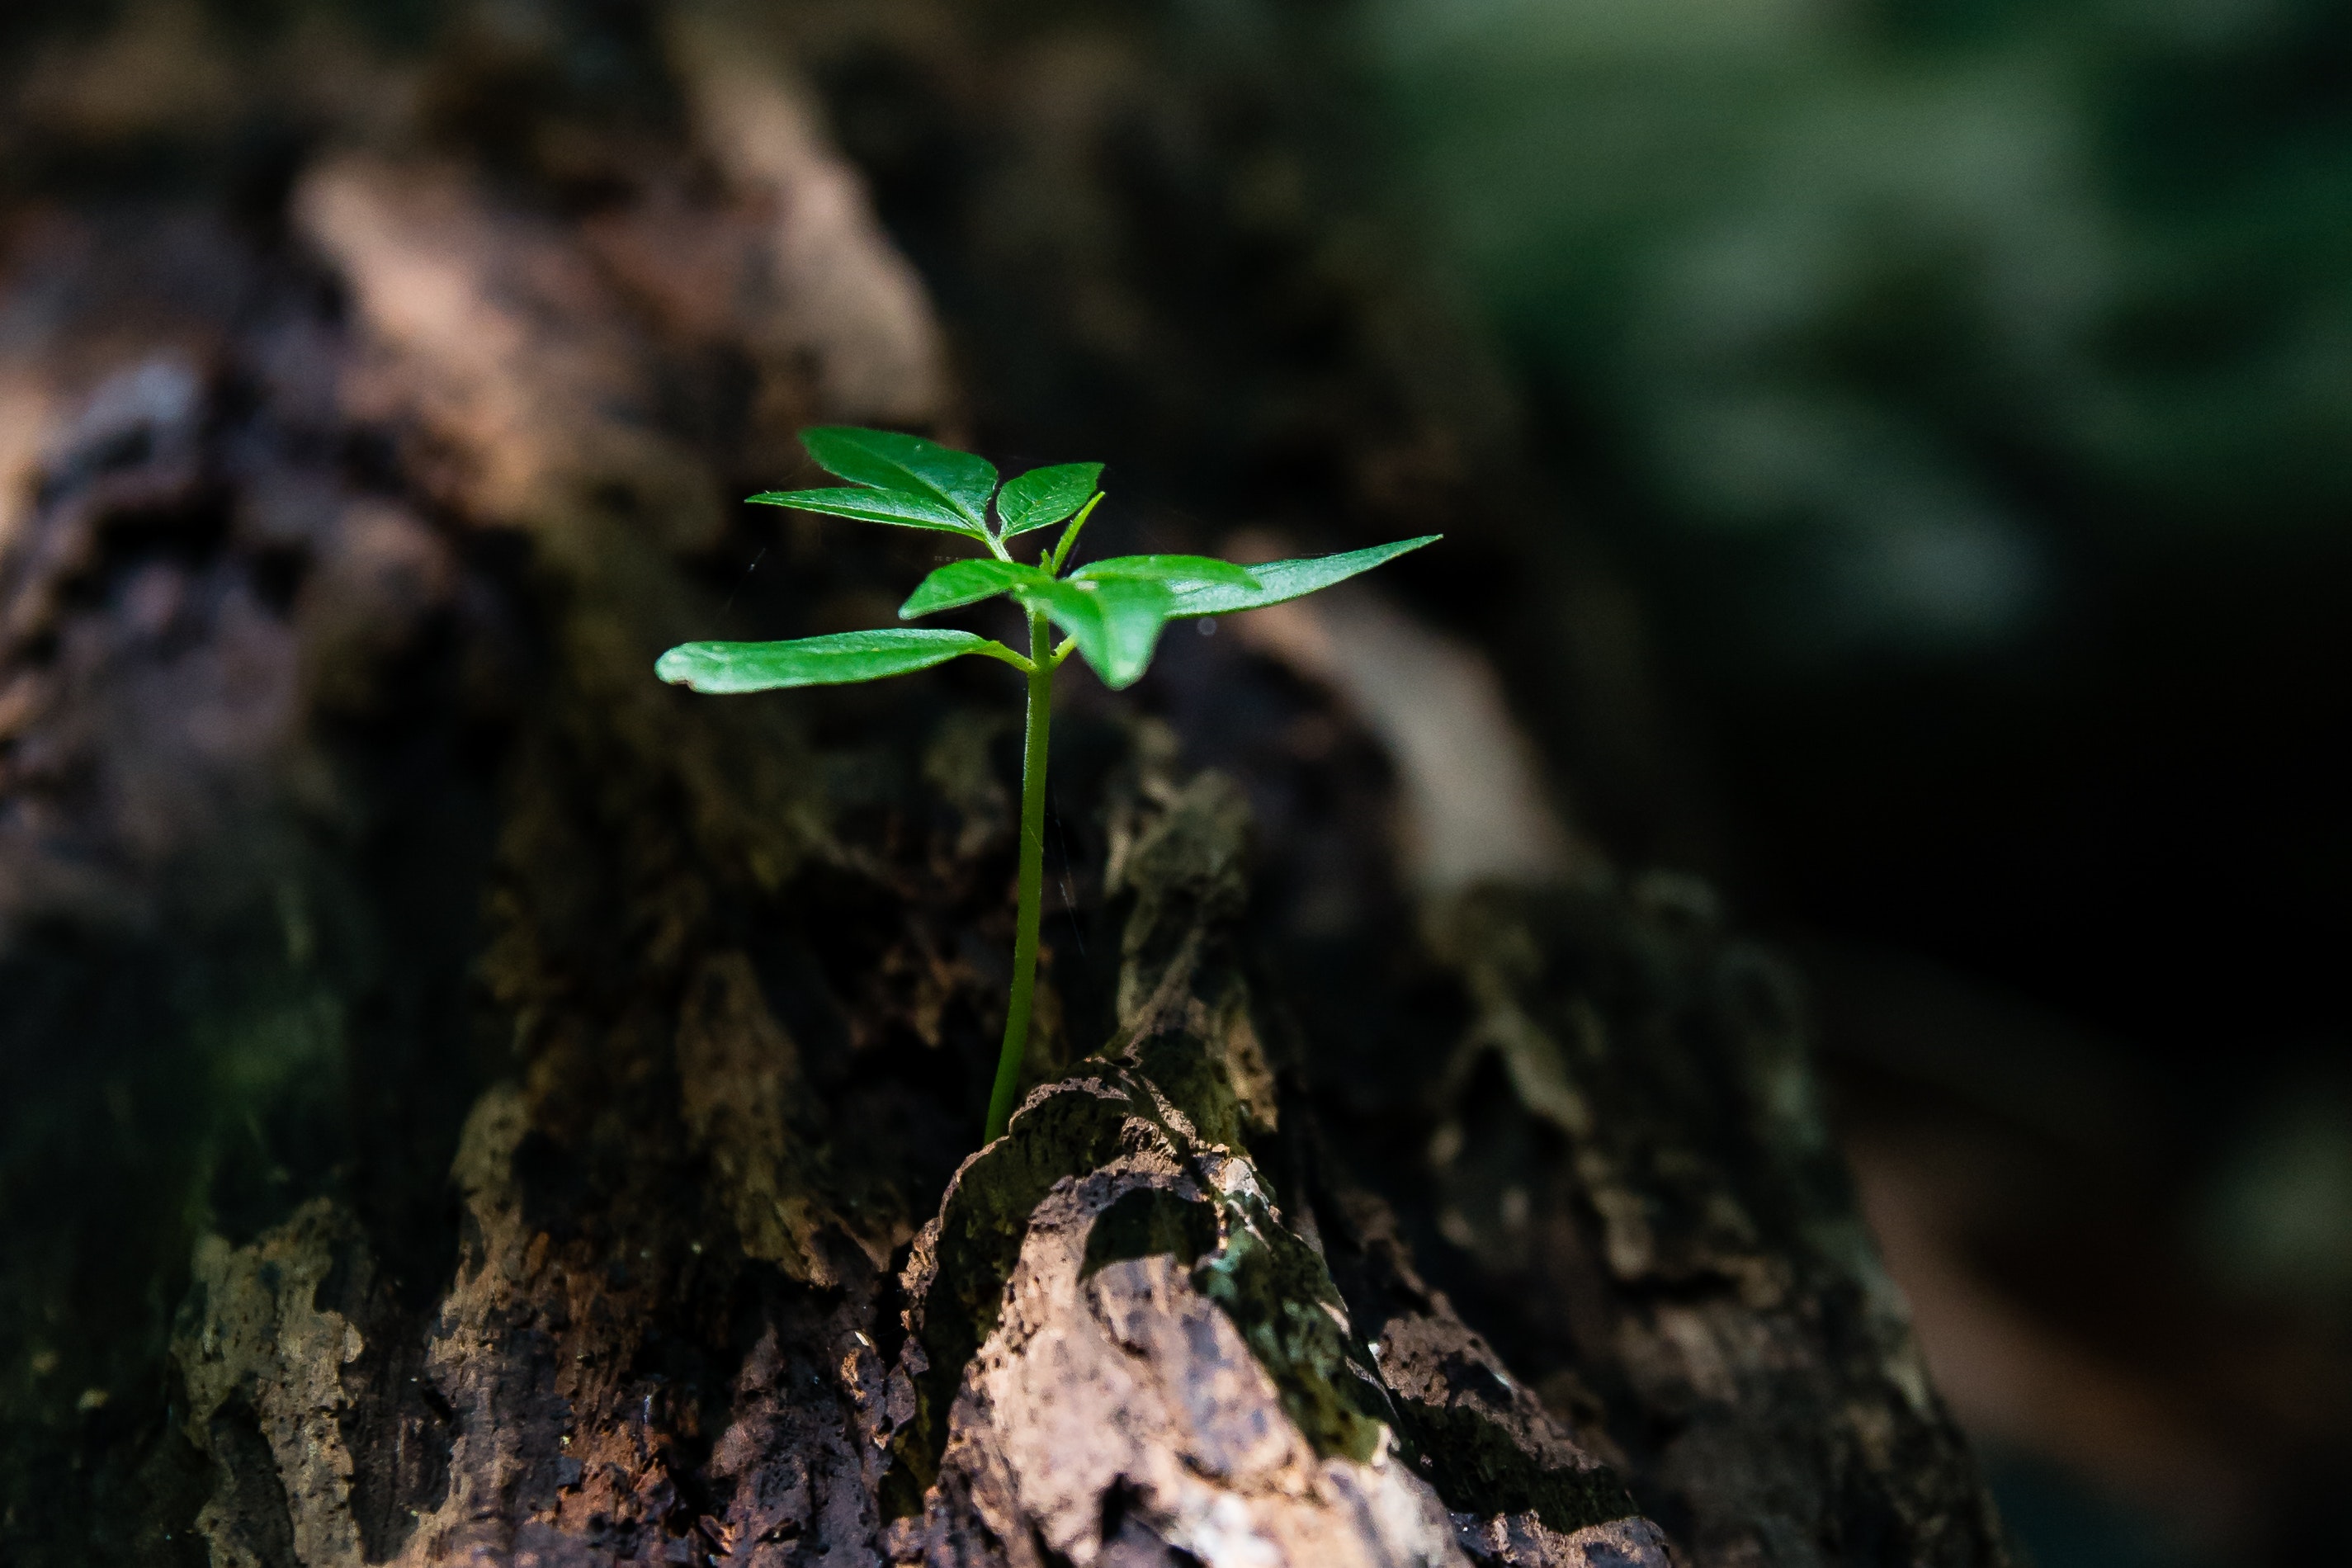
leaf, nature, green, terrestrial plant, plant, natural environment, tree, soil, botany, plant stem, trunk, organism, flower, forest, photography, adaptation, branch, vascular plant, wildlife, wildflower, rainforest, perennial plant